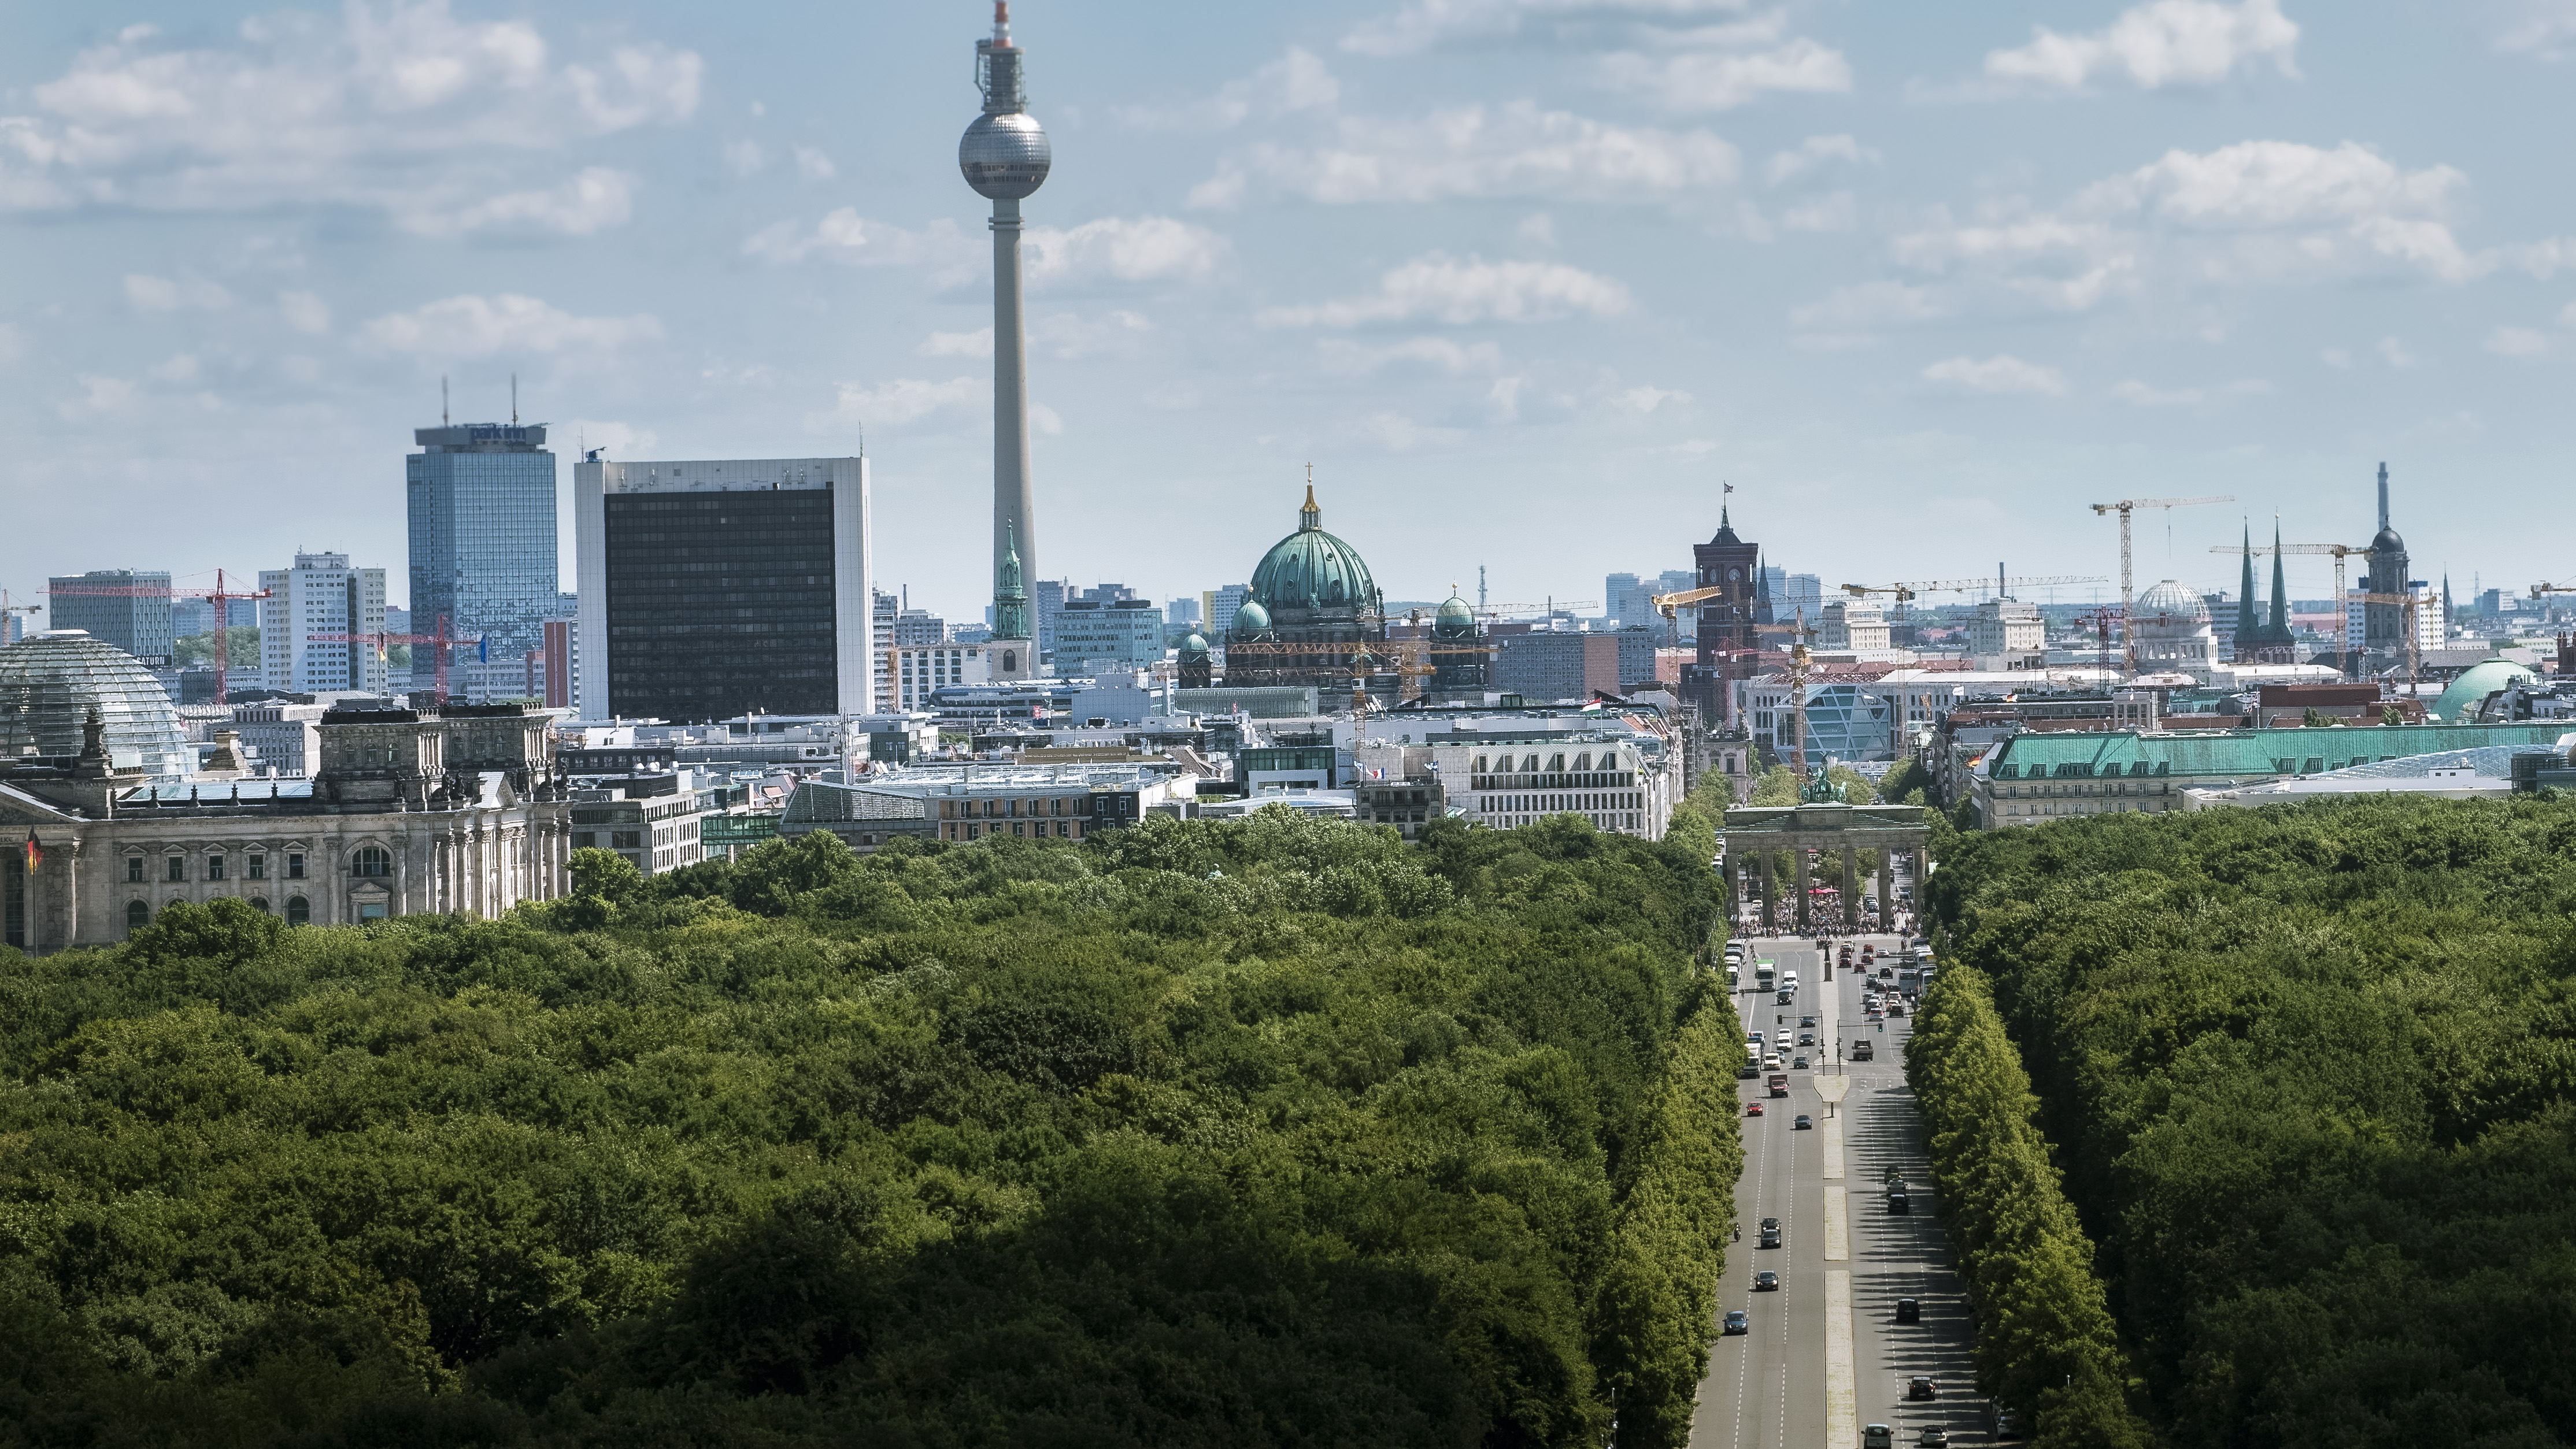
skyline, city, skyscraper, cityscape, downtown, transport, tower, landmark, tower block, metropolis, aerial photography, urban area, human settlement, metropolitan area